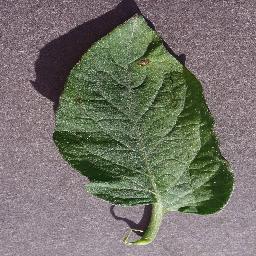
Label: Tomato___Target_Spot